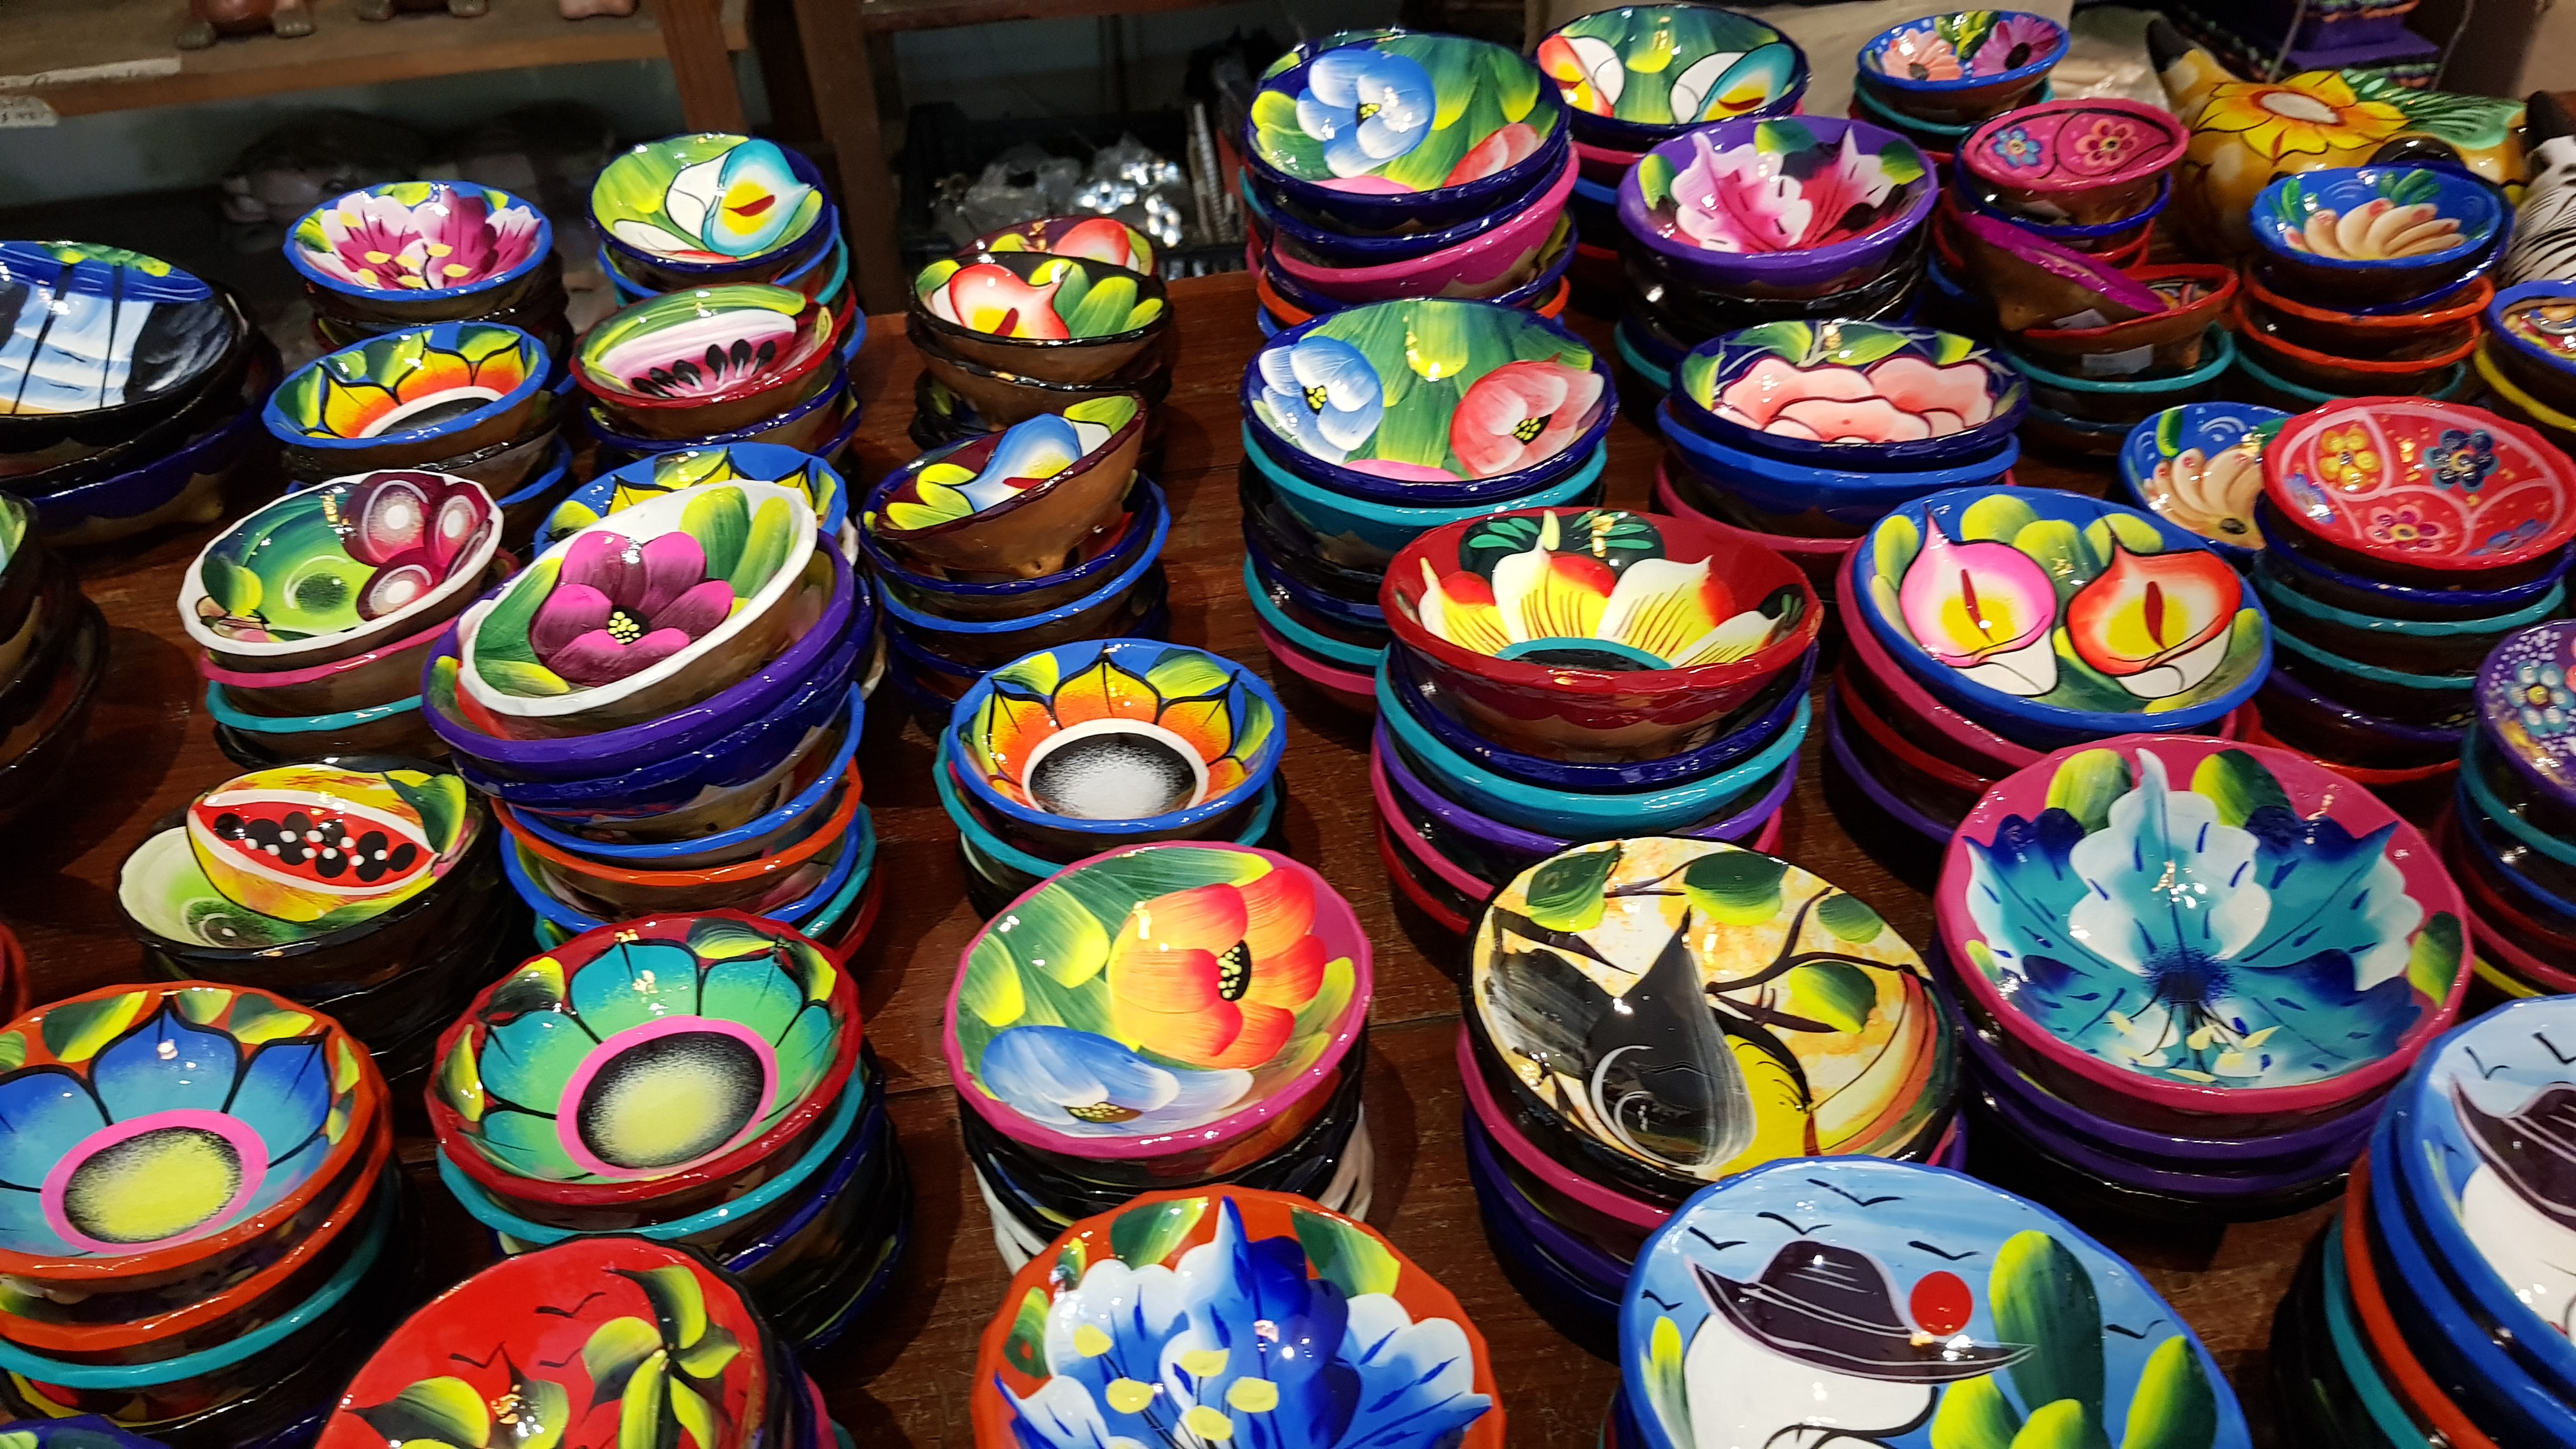
ceramic, mexico, pods, plates, food, sweetness, cupcake, dessert, collection